Trial of Ted Stevens

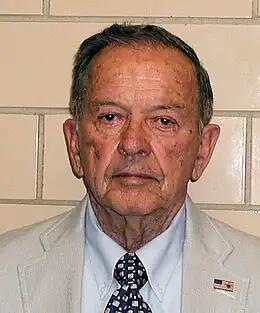
Mug shot of Stevens taken in July 2008

United States v. Senator Theodore F. Stevens was a criminal trial spanning from 2007 to 2009 of long-time U.S. Senator Ted Stevens as part of the Alaska political corruption probe. Stevens was the main source of coverage of the probe, being indicted by a jury on July 29, 2008 and convicted on seven felony charges of corruption on October 27, 2008, which cost him re-election in the Senate race a week later. The conviction was vacated and rendered null six months later, with the federal judge declaring that the prosecution was one of the worst cases of prosecutorial misconduct he had ever seen.